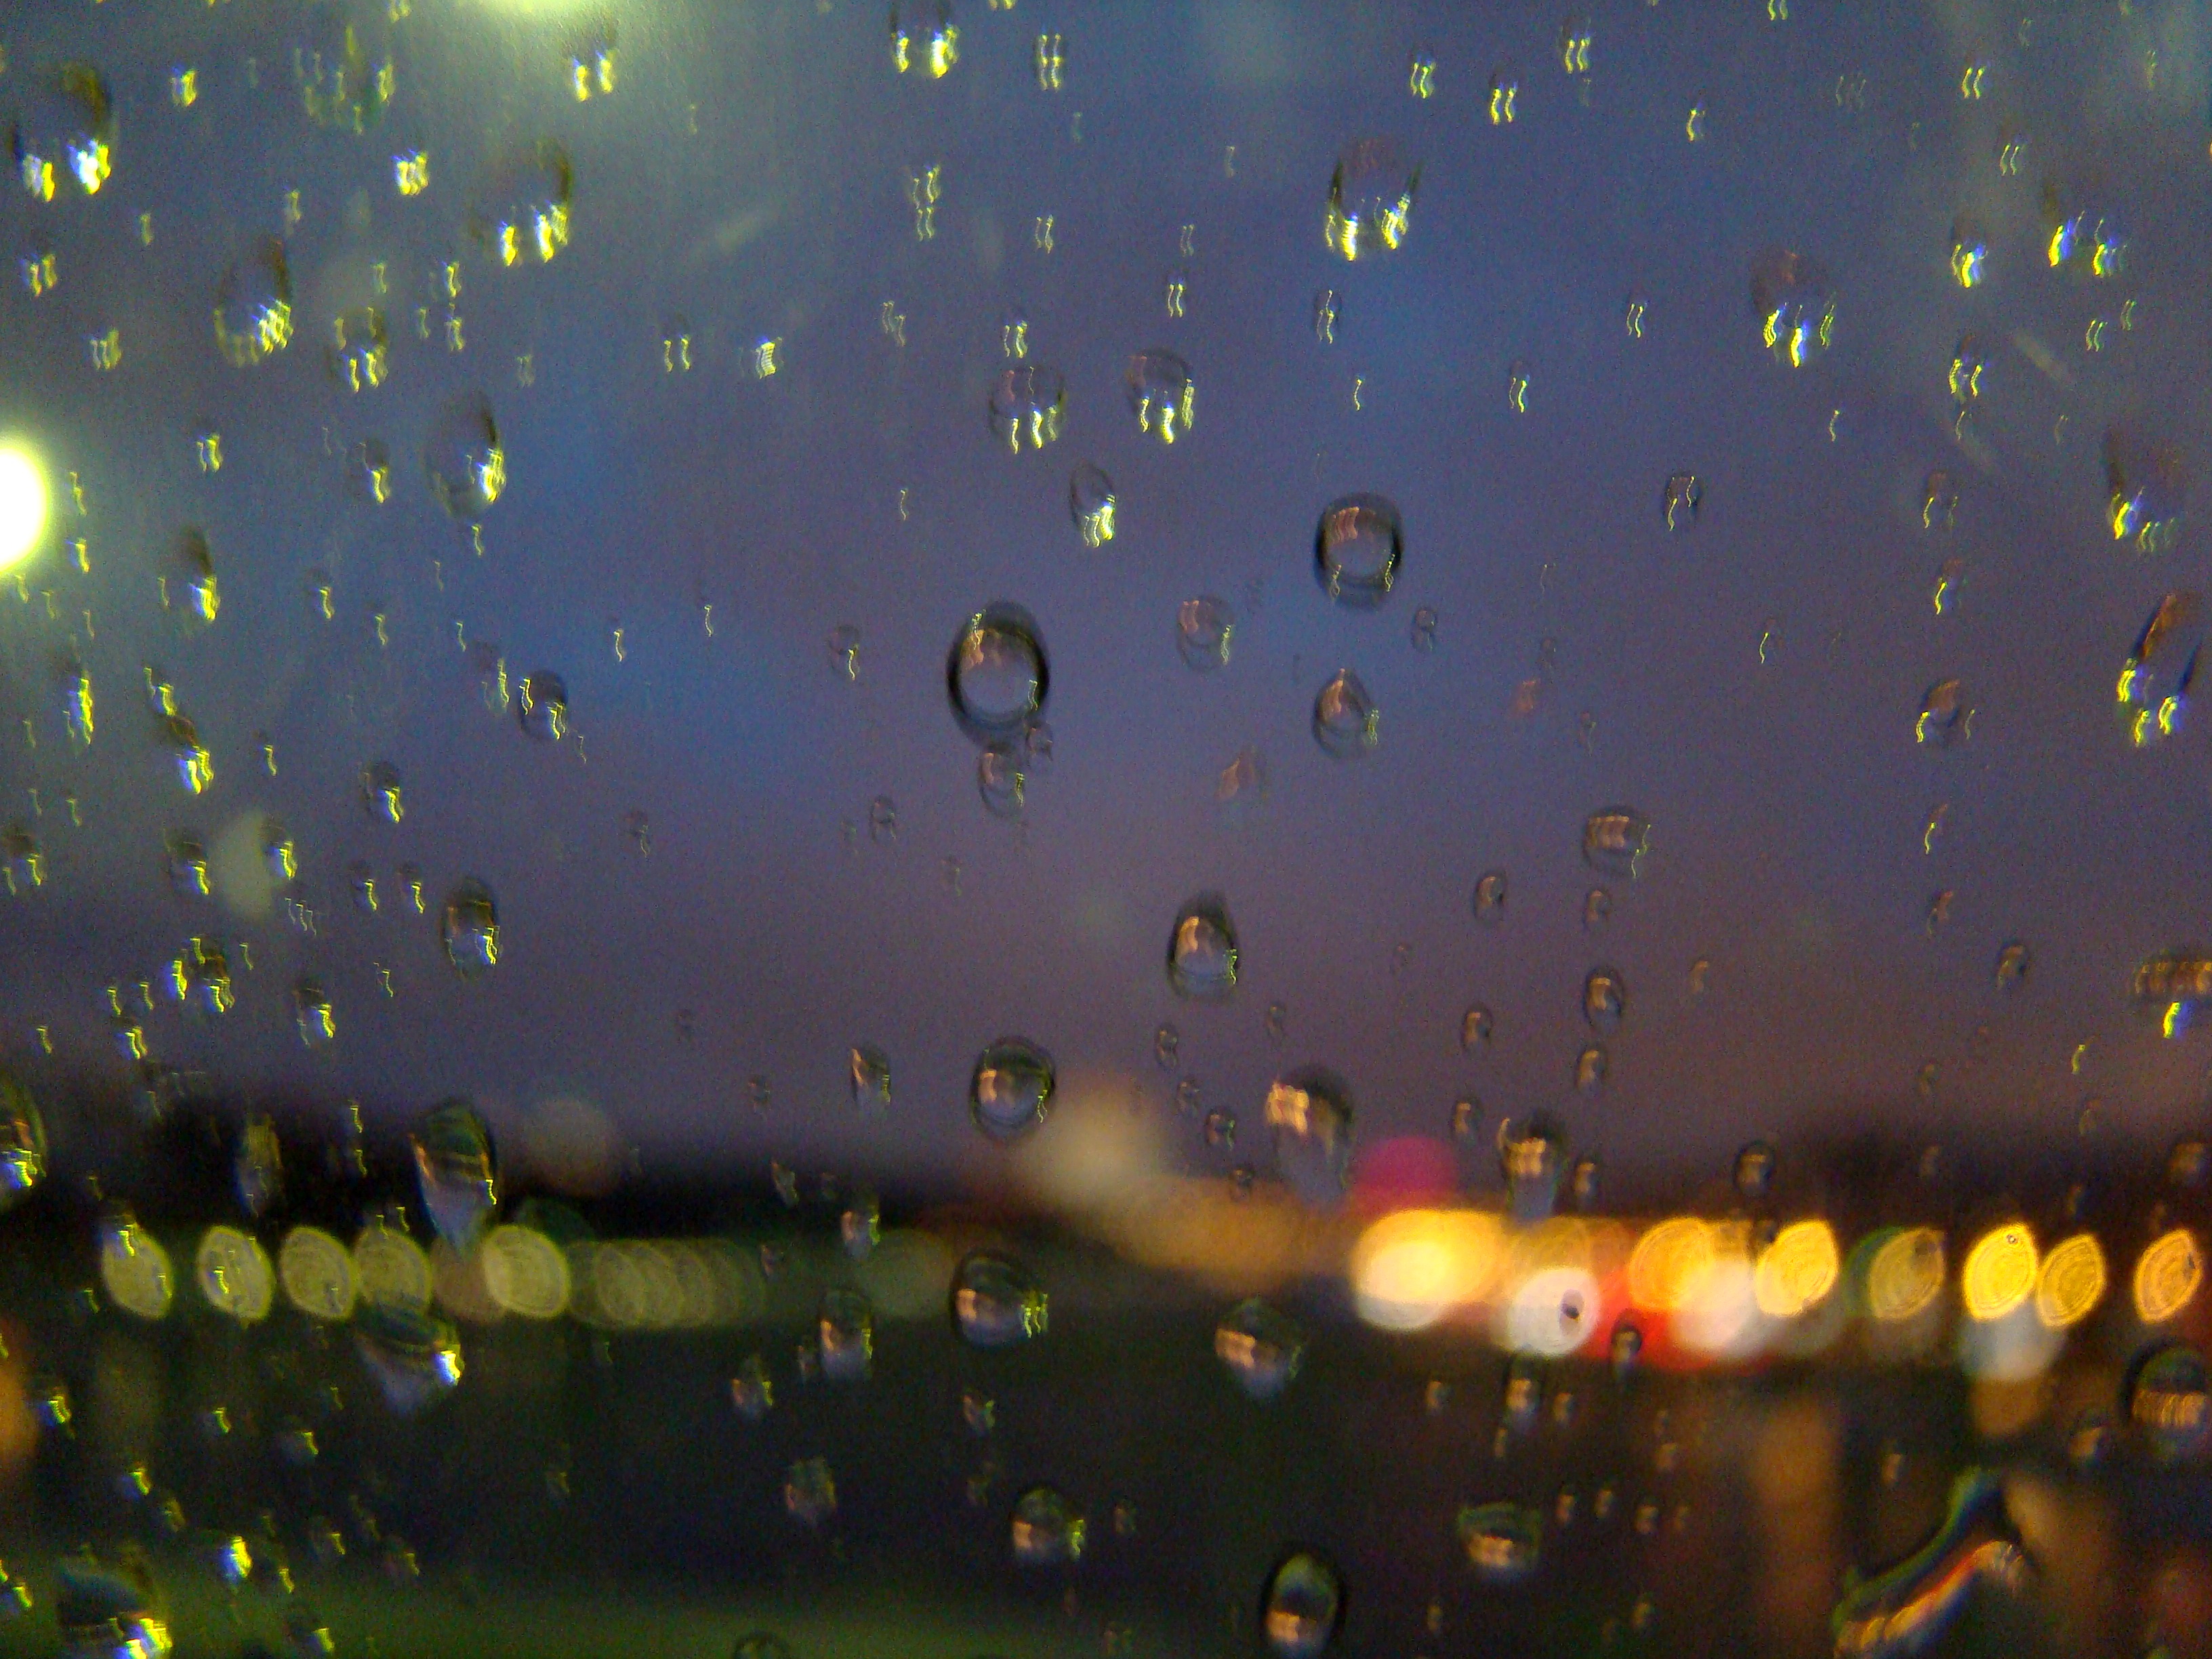
drop, light, bridge, night, sunlight, morning, rain, city, reflection, weather, darkness, sony, moscow, russia, moskau, moscou, dsc, h9, sonydsch9, screenshot, macro photography, atmosphere of earth, computer wallpaper